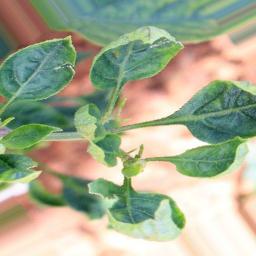
Label: mites_and_trips